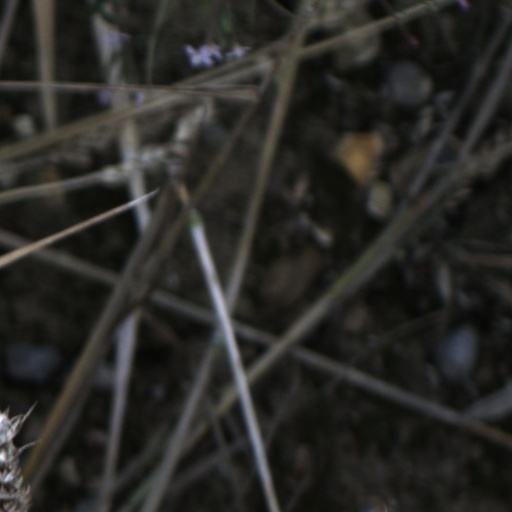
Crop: wheat